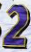
Number: 2